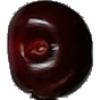
Label: Cherry 1